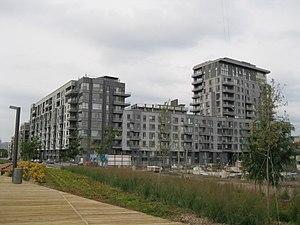
Résidences près du belvédère du Chemin-Qui-Marche, Montréal Toponyme
Le belvédère du Chemin-Qui-Marche est un parc de Montréal situé dans l'arrondissement Ville-Marie. Il a été inauguré par le maire Gérald Tremblay le 17 septembre 2012